Capt. John Brewer House

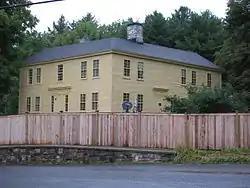

The Captain John Brewer House is a historic house located at 471 Main Road in Monterey, Massachusetts. The house was built in 1750 by John Brewer, one of the earliest settlers in what is now Monterey, and is a well-preserved example of Georgian architecture. The house was listed on the National Register of Historic Places in 1984.